Louis Treumann

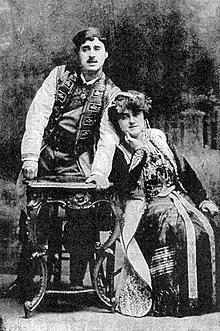
Treumann with Mizzi Gunther in "The Merry Widow", 1906

Louis Treumann (born Alois Pollitzer, 3 March 1872 – 5 March 1943) was an Austrian actor and operetta tenor.